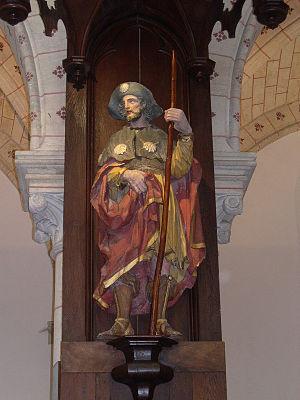
statue de saint Jacques pèlerin du XVIIIe siècle, en bois polychrome
Carcans est une commune du Sud-Ouest de la France, dans le département de la Gironde, en région Nouvelle-Aquitaine.